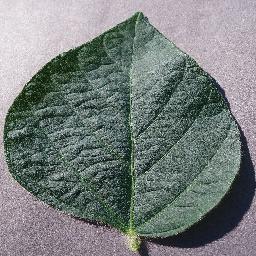
Label: Soybean___healthy